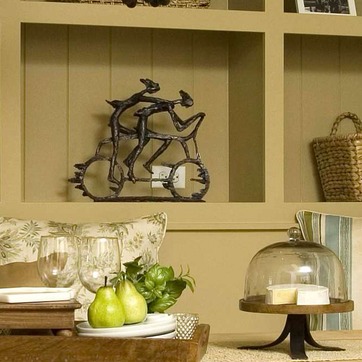
Material: plastic